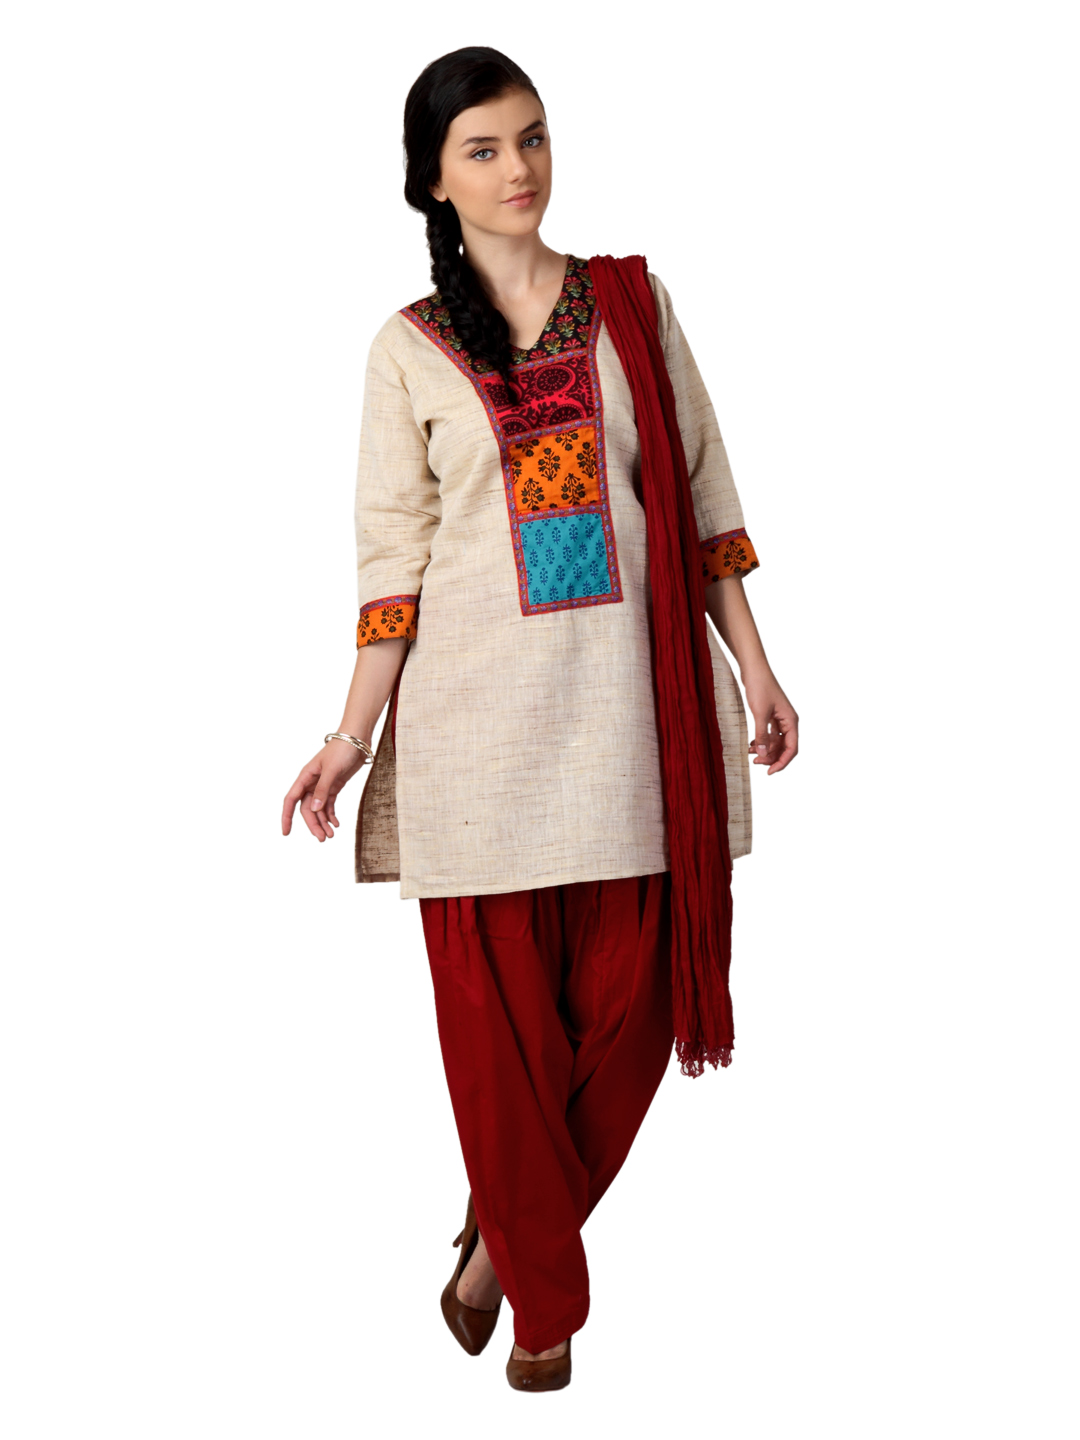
Shree Women Beige & Red Salwar Suit with Dupatta
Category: Apparel / Apparel Set / Kurta Sets
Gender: Women
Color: Beige
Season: Fall 2012
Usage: Ethnic